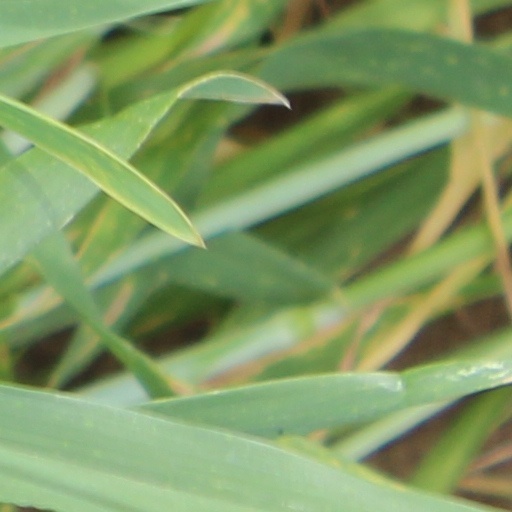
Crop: wheat